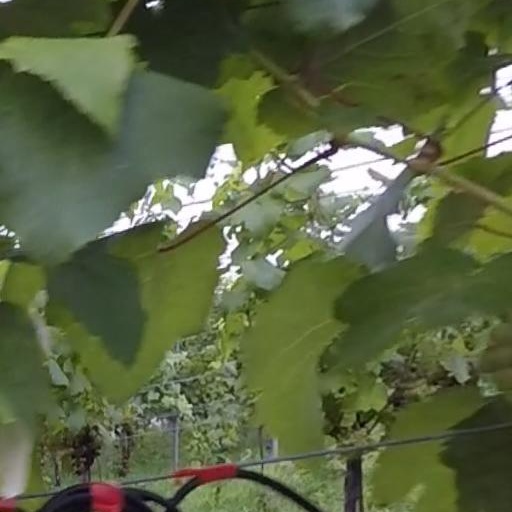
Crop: grape